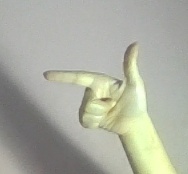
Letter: yaa